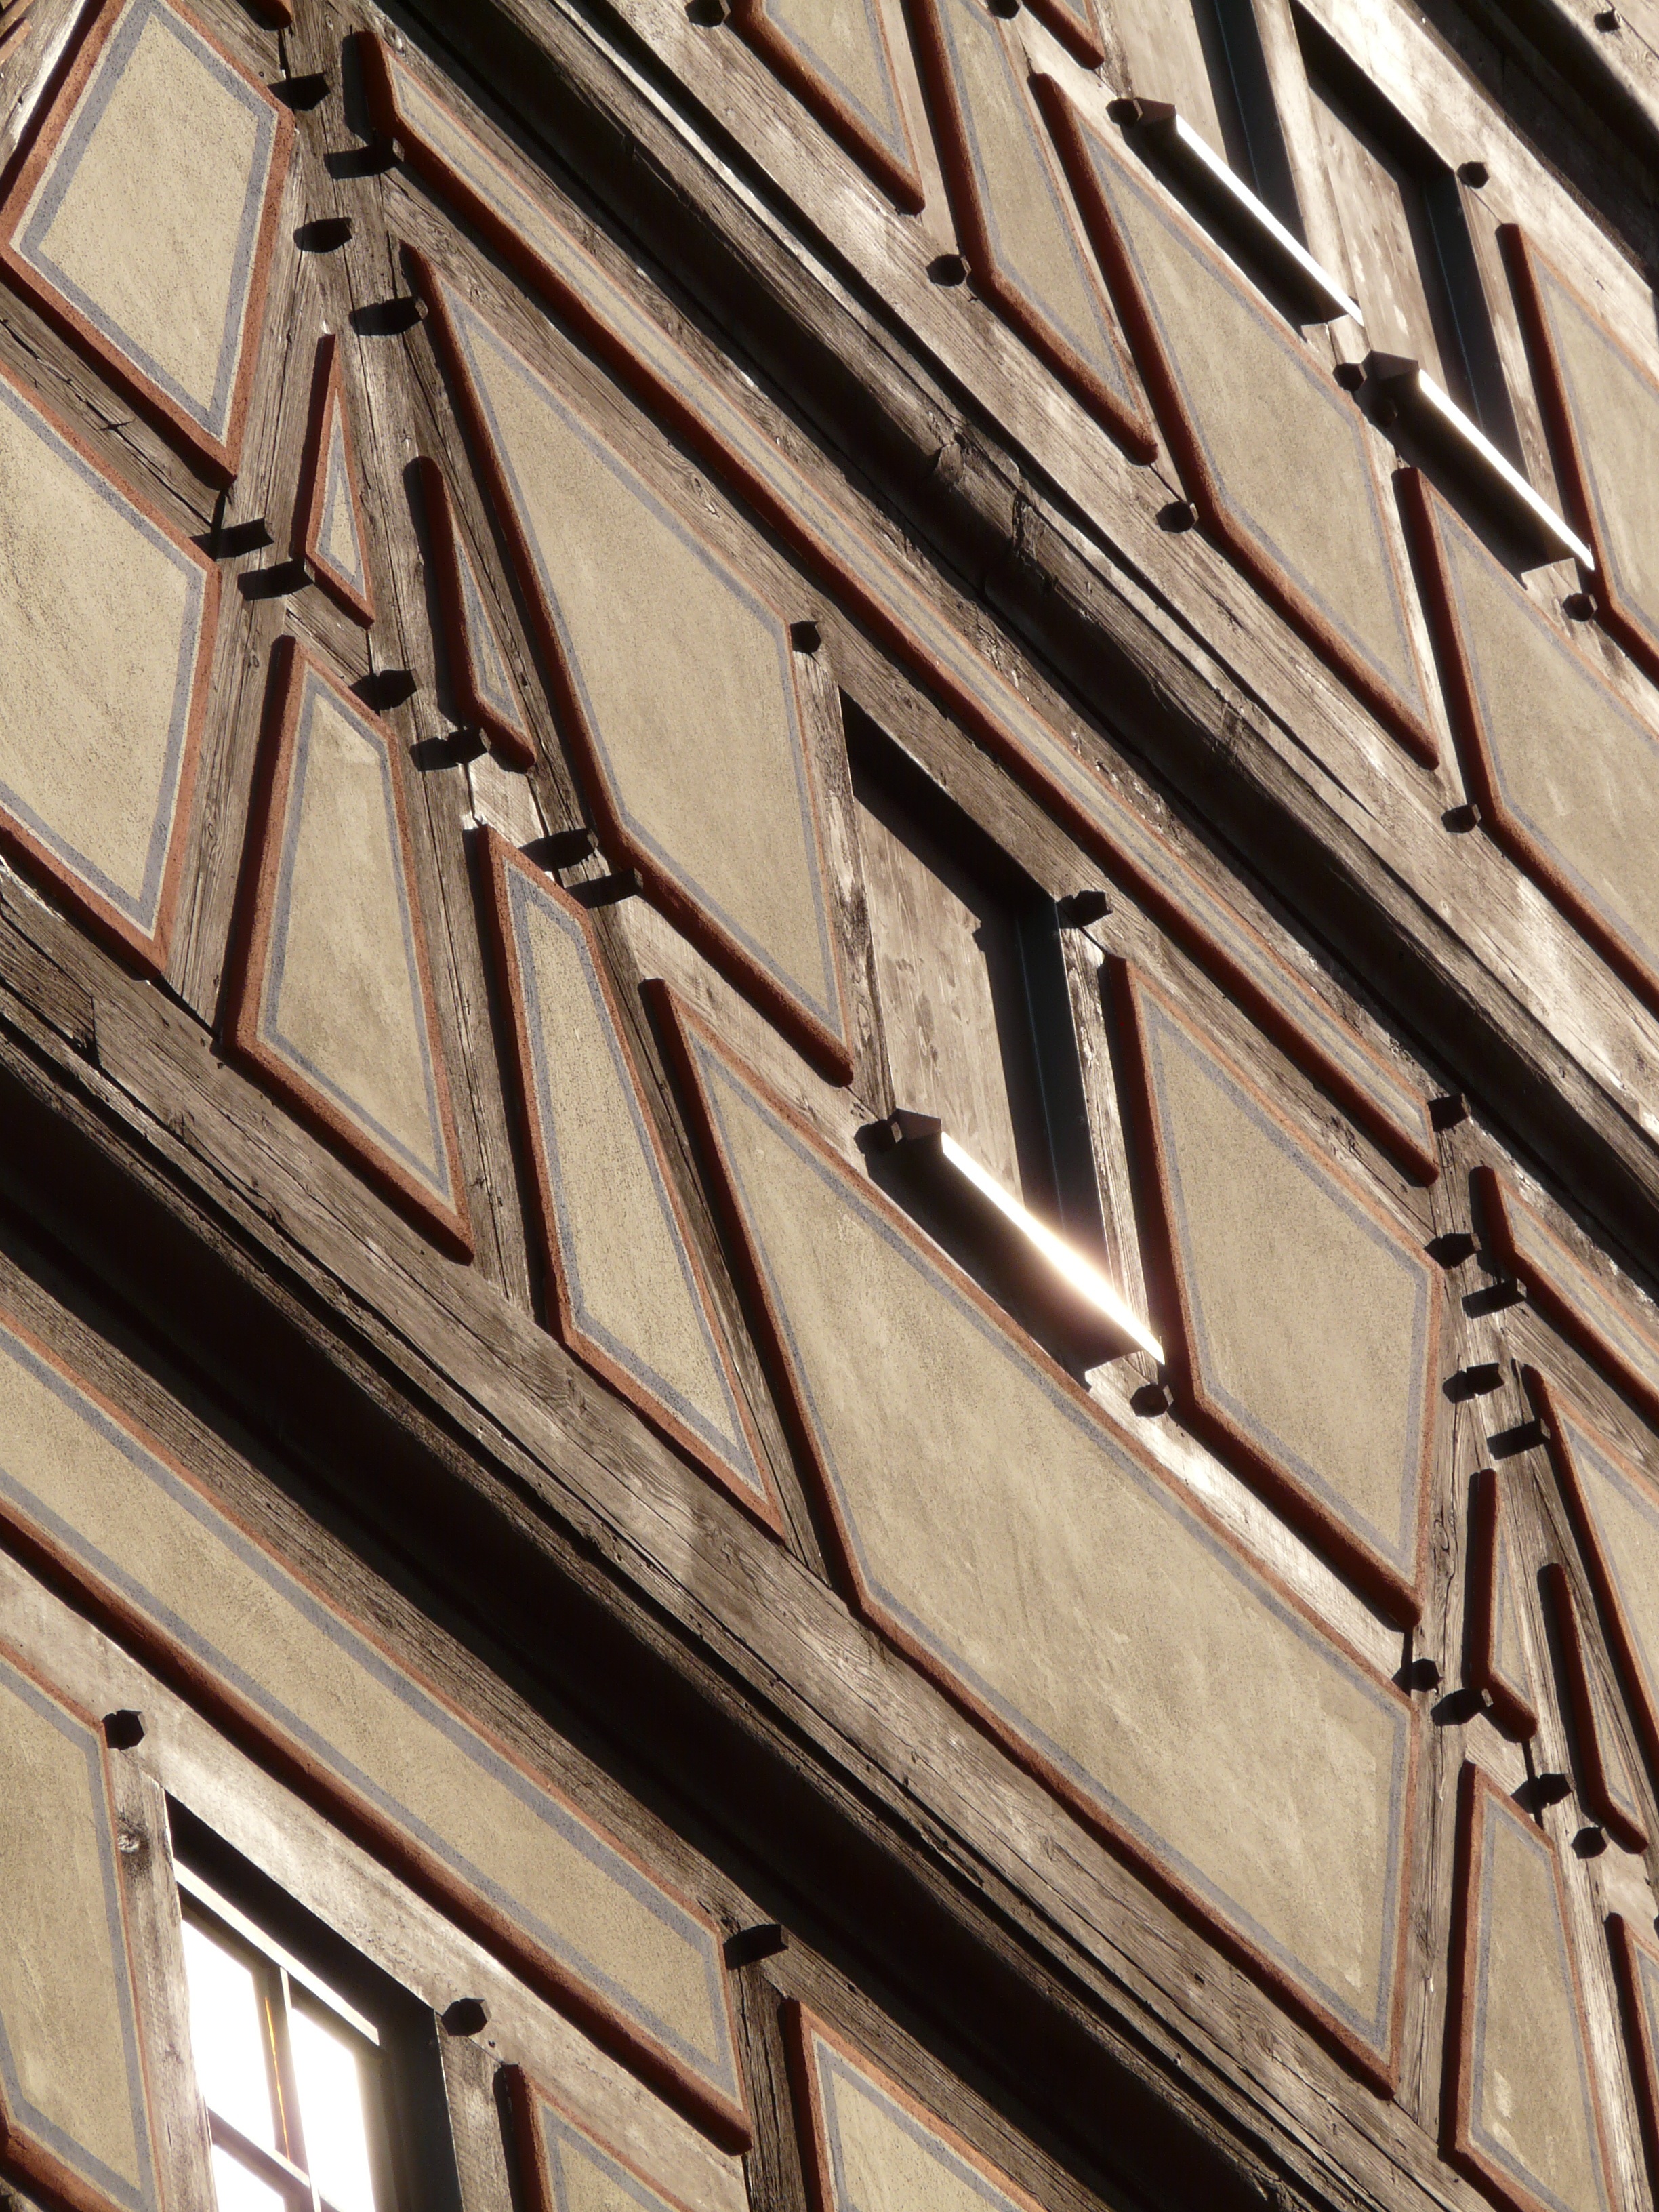
architecture, wood, window, roof, building, home, wall, bar, facade, brick, material, fachwerkhaus, truss, white horn